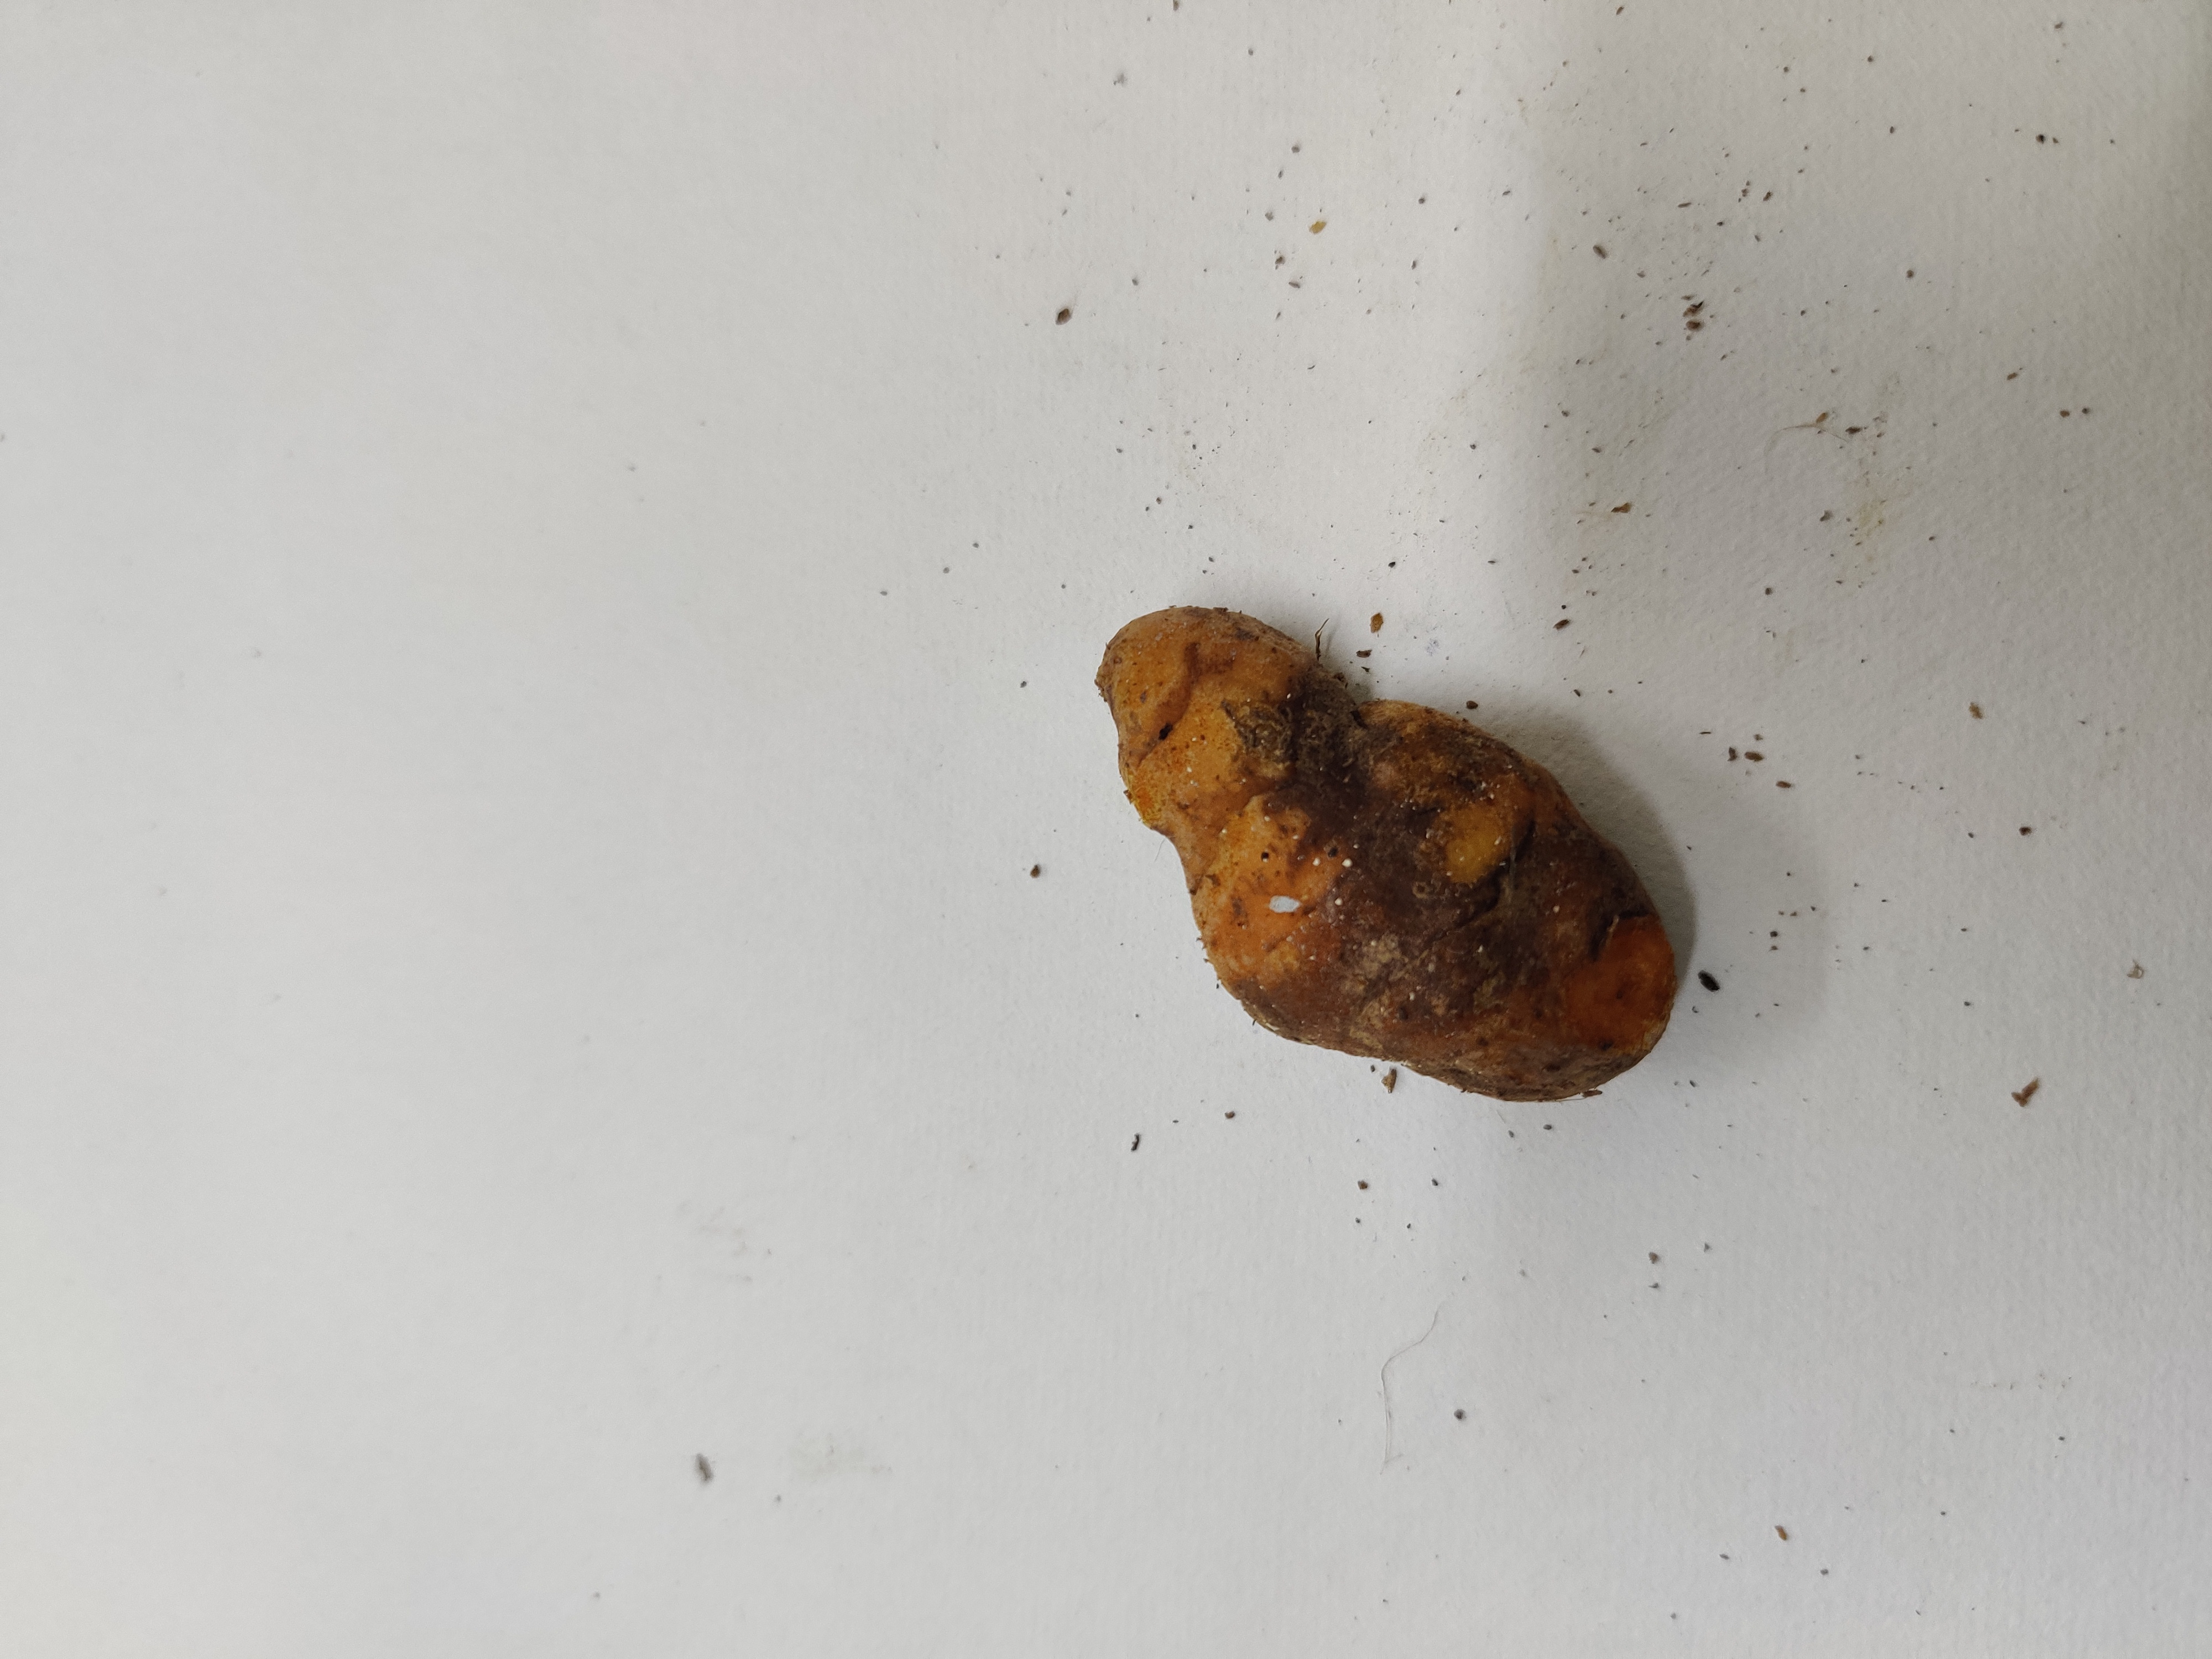
Crop: Turmeric
Condition: Fresh